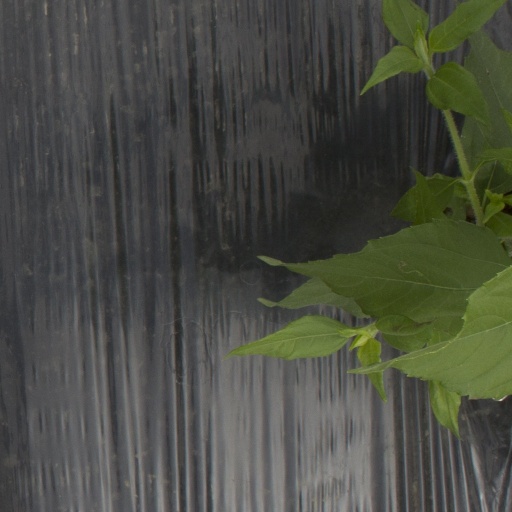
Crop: Jerusalem artichoke